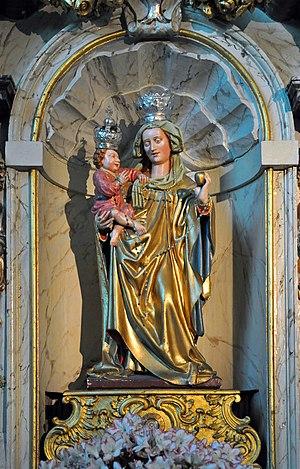
Meetkerke (commune de Zuienkerke, Belgique)